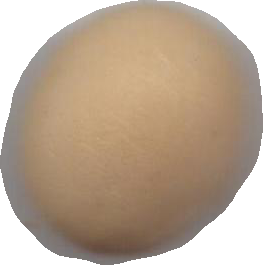
Variety: Grobogan